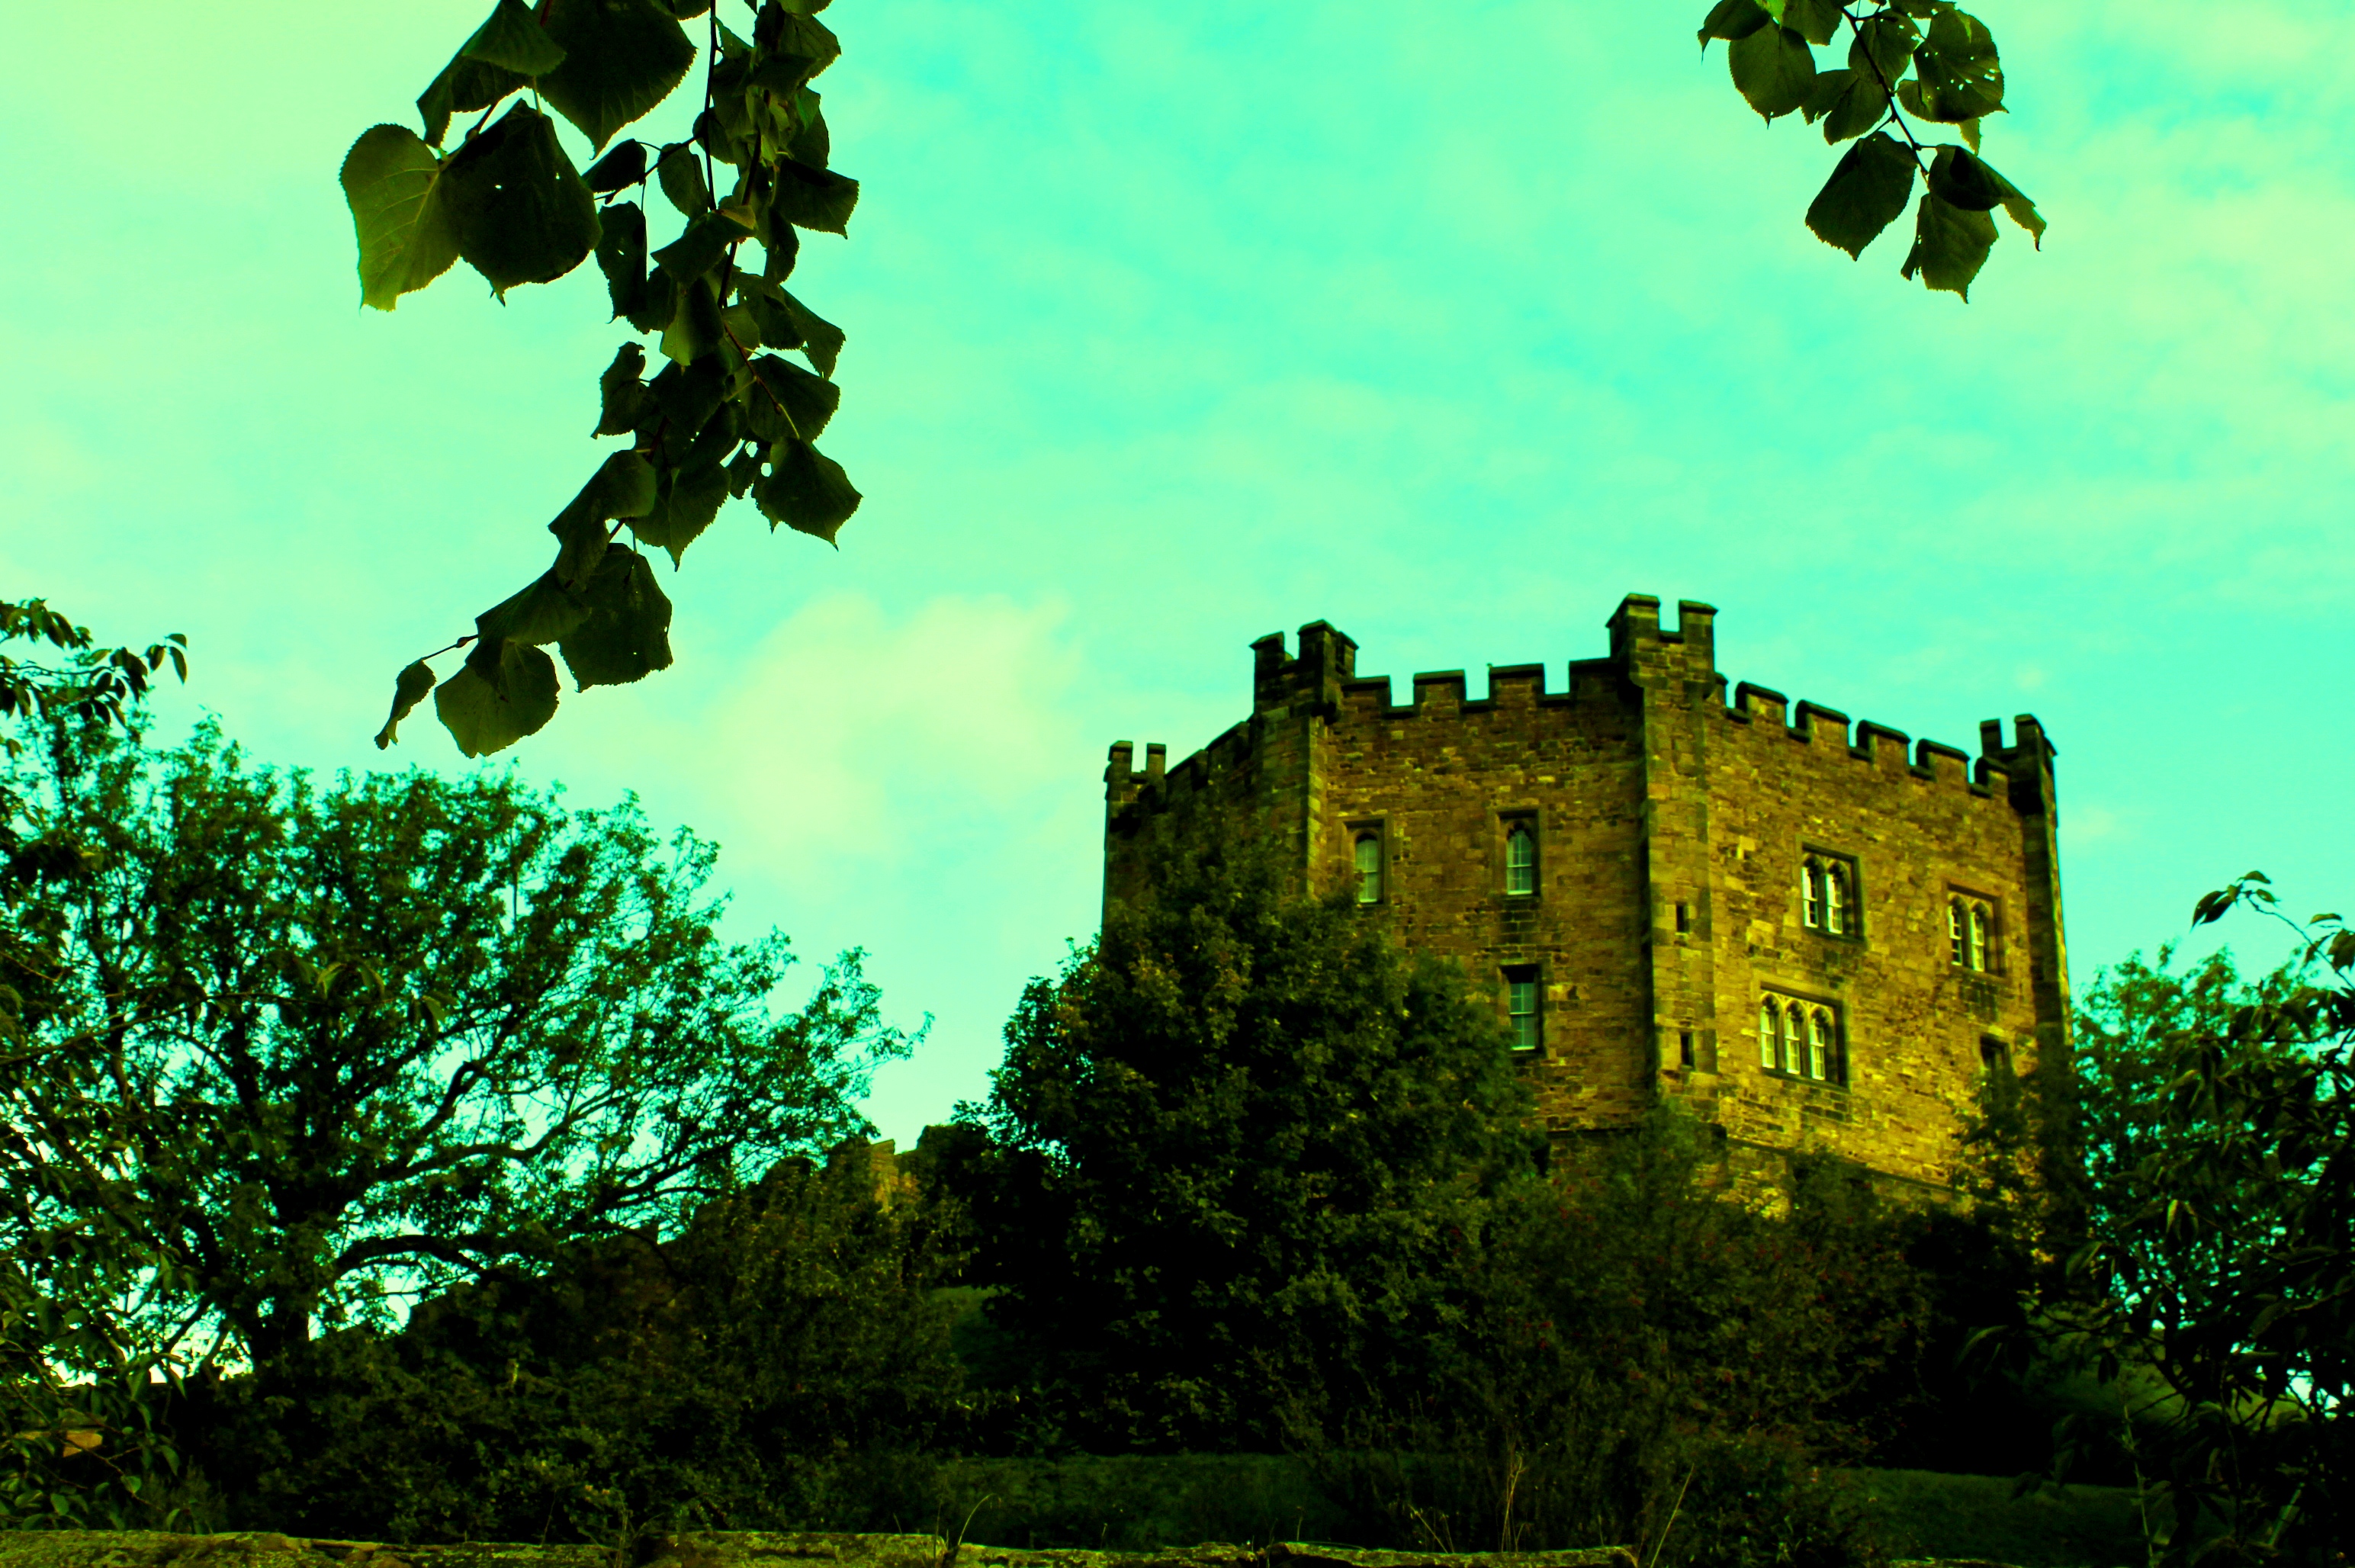
tree, sky, sunlight, flower, chateau, monument, reflection, frame, castle, ancient, north, exposure, branches, dailyshoot, east, anwaesomeshot, durham, foreground